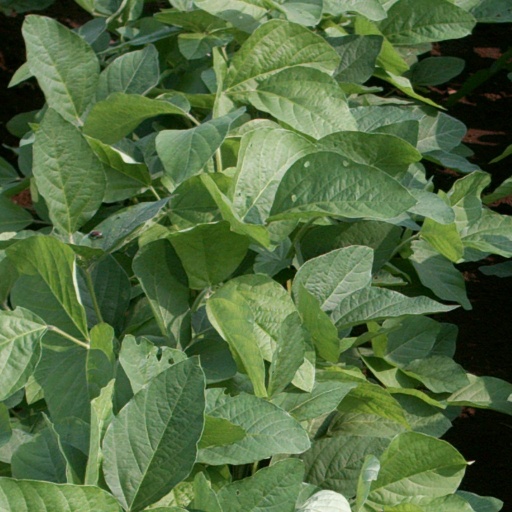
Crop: soybean